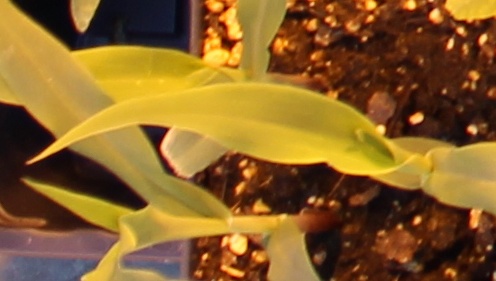
Label: Corn